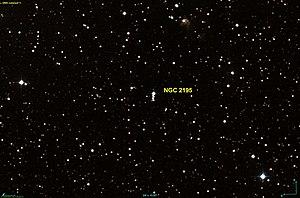
Image créée à l'aide du logiciel Aladin Sky Atlas du Centre de Données astronomiques de Strasbourg et des données de DSS (Digitized Sky Survey). Le programme DSS est l'un des programmes du STScI (Space Telescope Science Institute) dont les fichiers sont du domaine public (http://archive.stsci.edu/data_use.html)
NGC 2195 est une paire d'étoiles situé dans la constellation d'Orion.